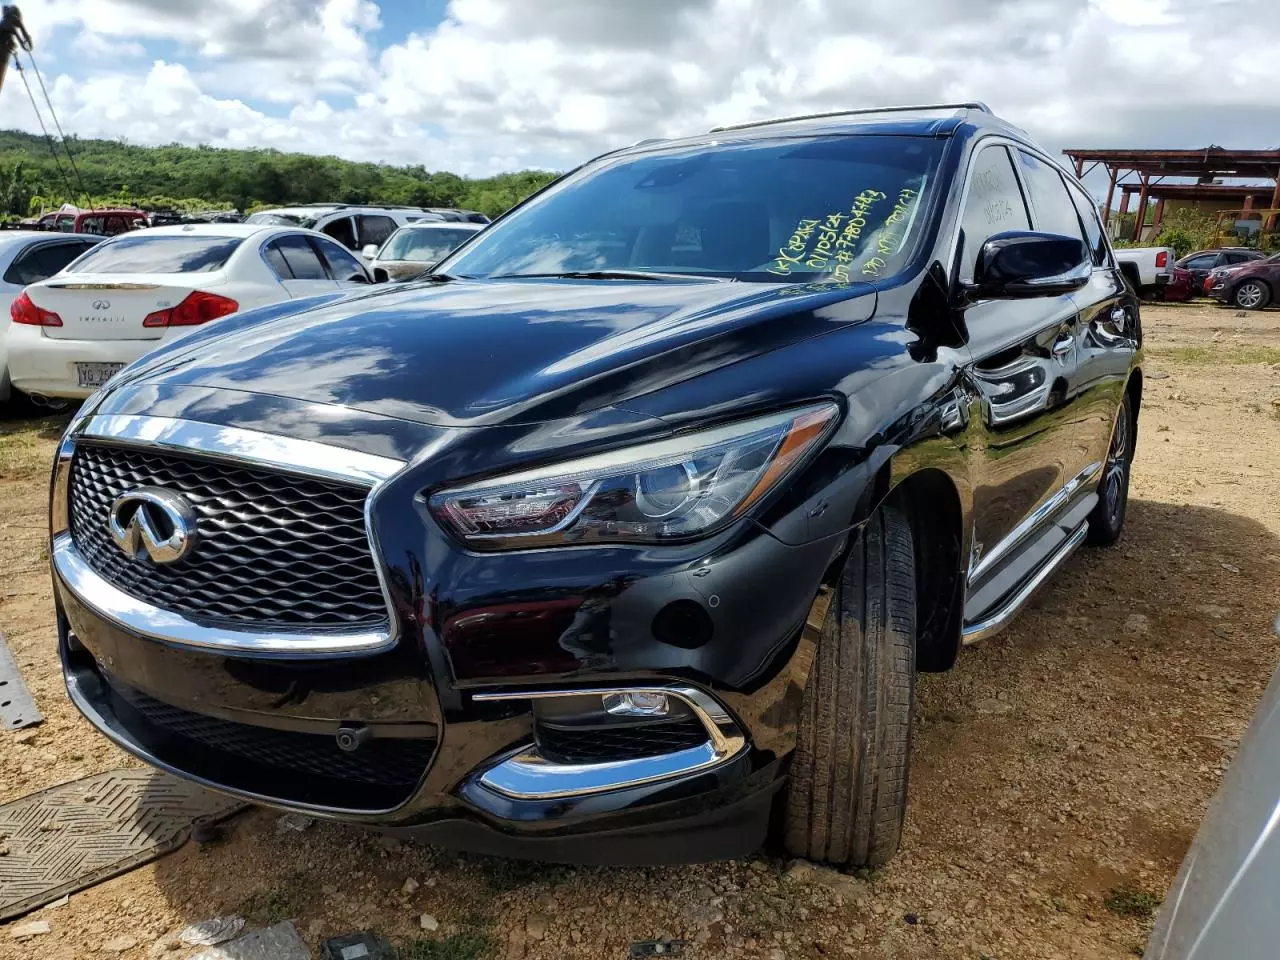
Aucun dommage détecté.
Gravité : aucun